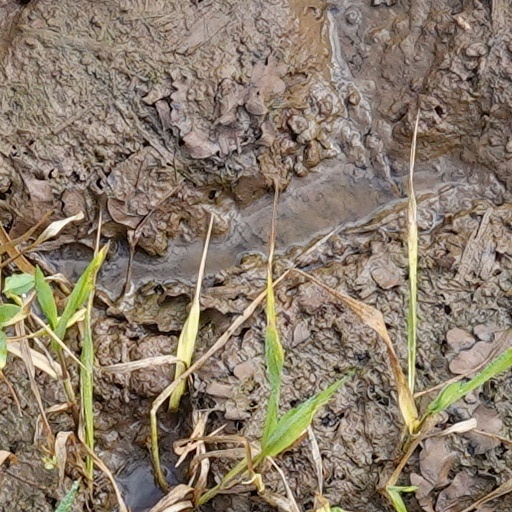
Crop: wheat